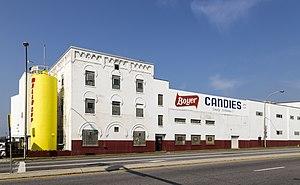
Usine de bonbons Boyer à Altoona, Pennsylvanie, Etats-Unis
Boyer est une entreprise américaine de confiserie basée à Altoona, en Pennsylvanie. Son usine est installée dans le centre-ville.
La Barre Clark est une barre chocolatée croustillante au beurre de cacahuète, comportant à l'origine un cœur de caramel, et couverte de chocolat au lait. C'est la première barre « composée » à avoir rencontré le succès aux États-Unis. Elle est aujourd'hui comparable aux barres Butterfinger et 5th Avenue. Lancée en 1917 par David L. Clark et populaire jusqu'après la Seconde Guerre mondiale, la barre Clark a été fabriquée à Pittsburgh, en Pennsylvanie, d'abord par l'entreprise familiale, puis à partir de 1955 par d'autres propriétaires. Dans les années 1990, une série de reventes et de faillites ont conduit au transfert de la production à Revere, pour New England Confectionery Company. Depuis la faillite de Necco en 2018, la barre Clark est à nouveau fabriquée dans l'ouest de la Pennsylvanie, à Altoona, pour Boyer.